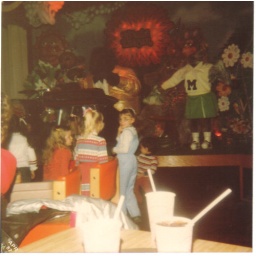
At Showbiz PIzza Place in April of 1982. That little girl in the blue is NOT me.